Registered Nurse (film)

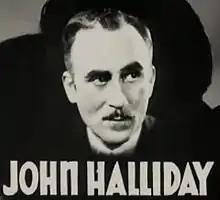
John Halliday in the film trailer

Registered Nurse is a 1934 American Pre-Code drama film produced by First National Pictures and released through its parent company Warner Bros. The film was directed by Robert Florey and stars Bebe Daniels in her final role for Warner Bros.